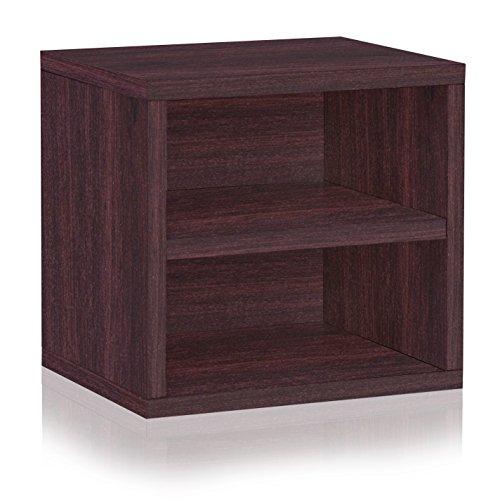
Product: Way Basics Eco Stackable Connect Storage Cube with Shelf Cubby Organizer, Espresso Wood Grain (Tool-Free Assembly and Uniquely Crafted from Sustainable Non Toxic zBoard Paperboard)
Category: Home & Kitchen | Furniture | Kids' Furniture | Bookcases, Cabinets & Shelves
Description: STRONG and DURABLE - Maximum load 50 lbs recommended; Must be used right side up as shown.
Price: $24.99
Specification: ProductDimensions:13.4x12.6x11.2inches|ItemWeight:5.1pounds|ShippingWeight:6.3pounds(Viewshippingratesandpolicies)|Manufacturer:WayBasics|ASIN:B01HSE457Y|Itemmodelnumber:C-SCUBE-EO